Lucien Sanial

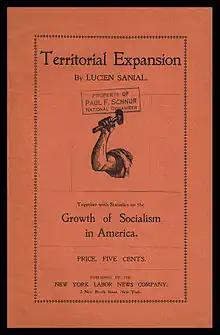
Cover of Sanial's seminal 1901 pamphlet on imperialism, "Territorial Expansion."

Lucien Delabarre Sanial (12 September 1835 – 7 January 1927) was a French-American newspaper editor, economist, and political activist. A pioneer member of the Socialist Labor Party of America, Sanial is best remembered as one of the earliest economic theorists to deal with the Marxian concept of imperialism.